Saint Patrick's Day

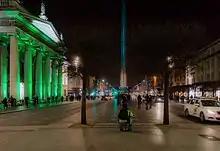
Dublin's General Post Office and the Spire on O'Connell Street on Saint Patrick's Day

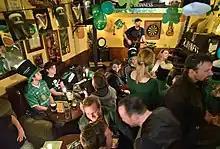
Saint Patrick's Day 2016 in an Irish pub in Hamburg, Germany

In 1903, Saint Patrick's Day became an official public holiday in Ireland due to the Bank Holiday (Ireland) Act 1903, an act of the United Kingdom parliament introduced by Irish MP James O'Mara.